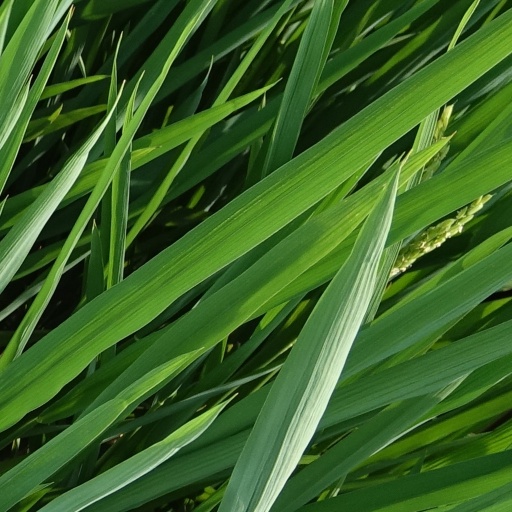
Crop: rice